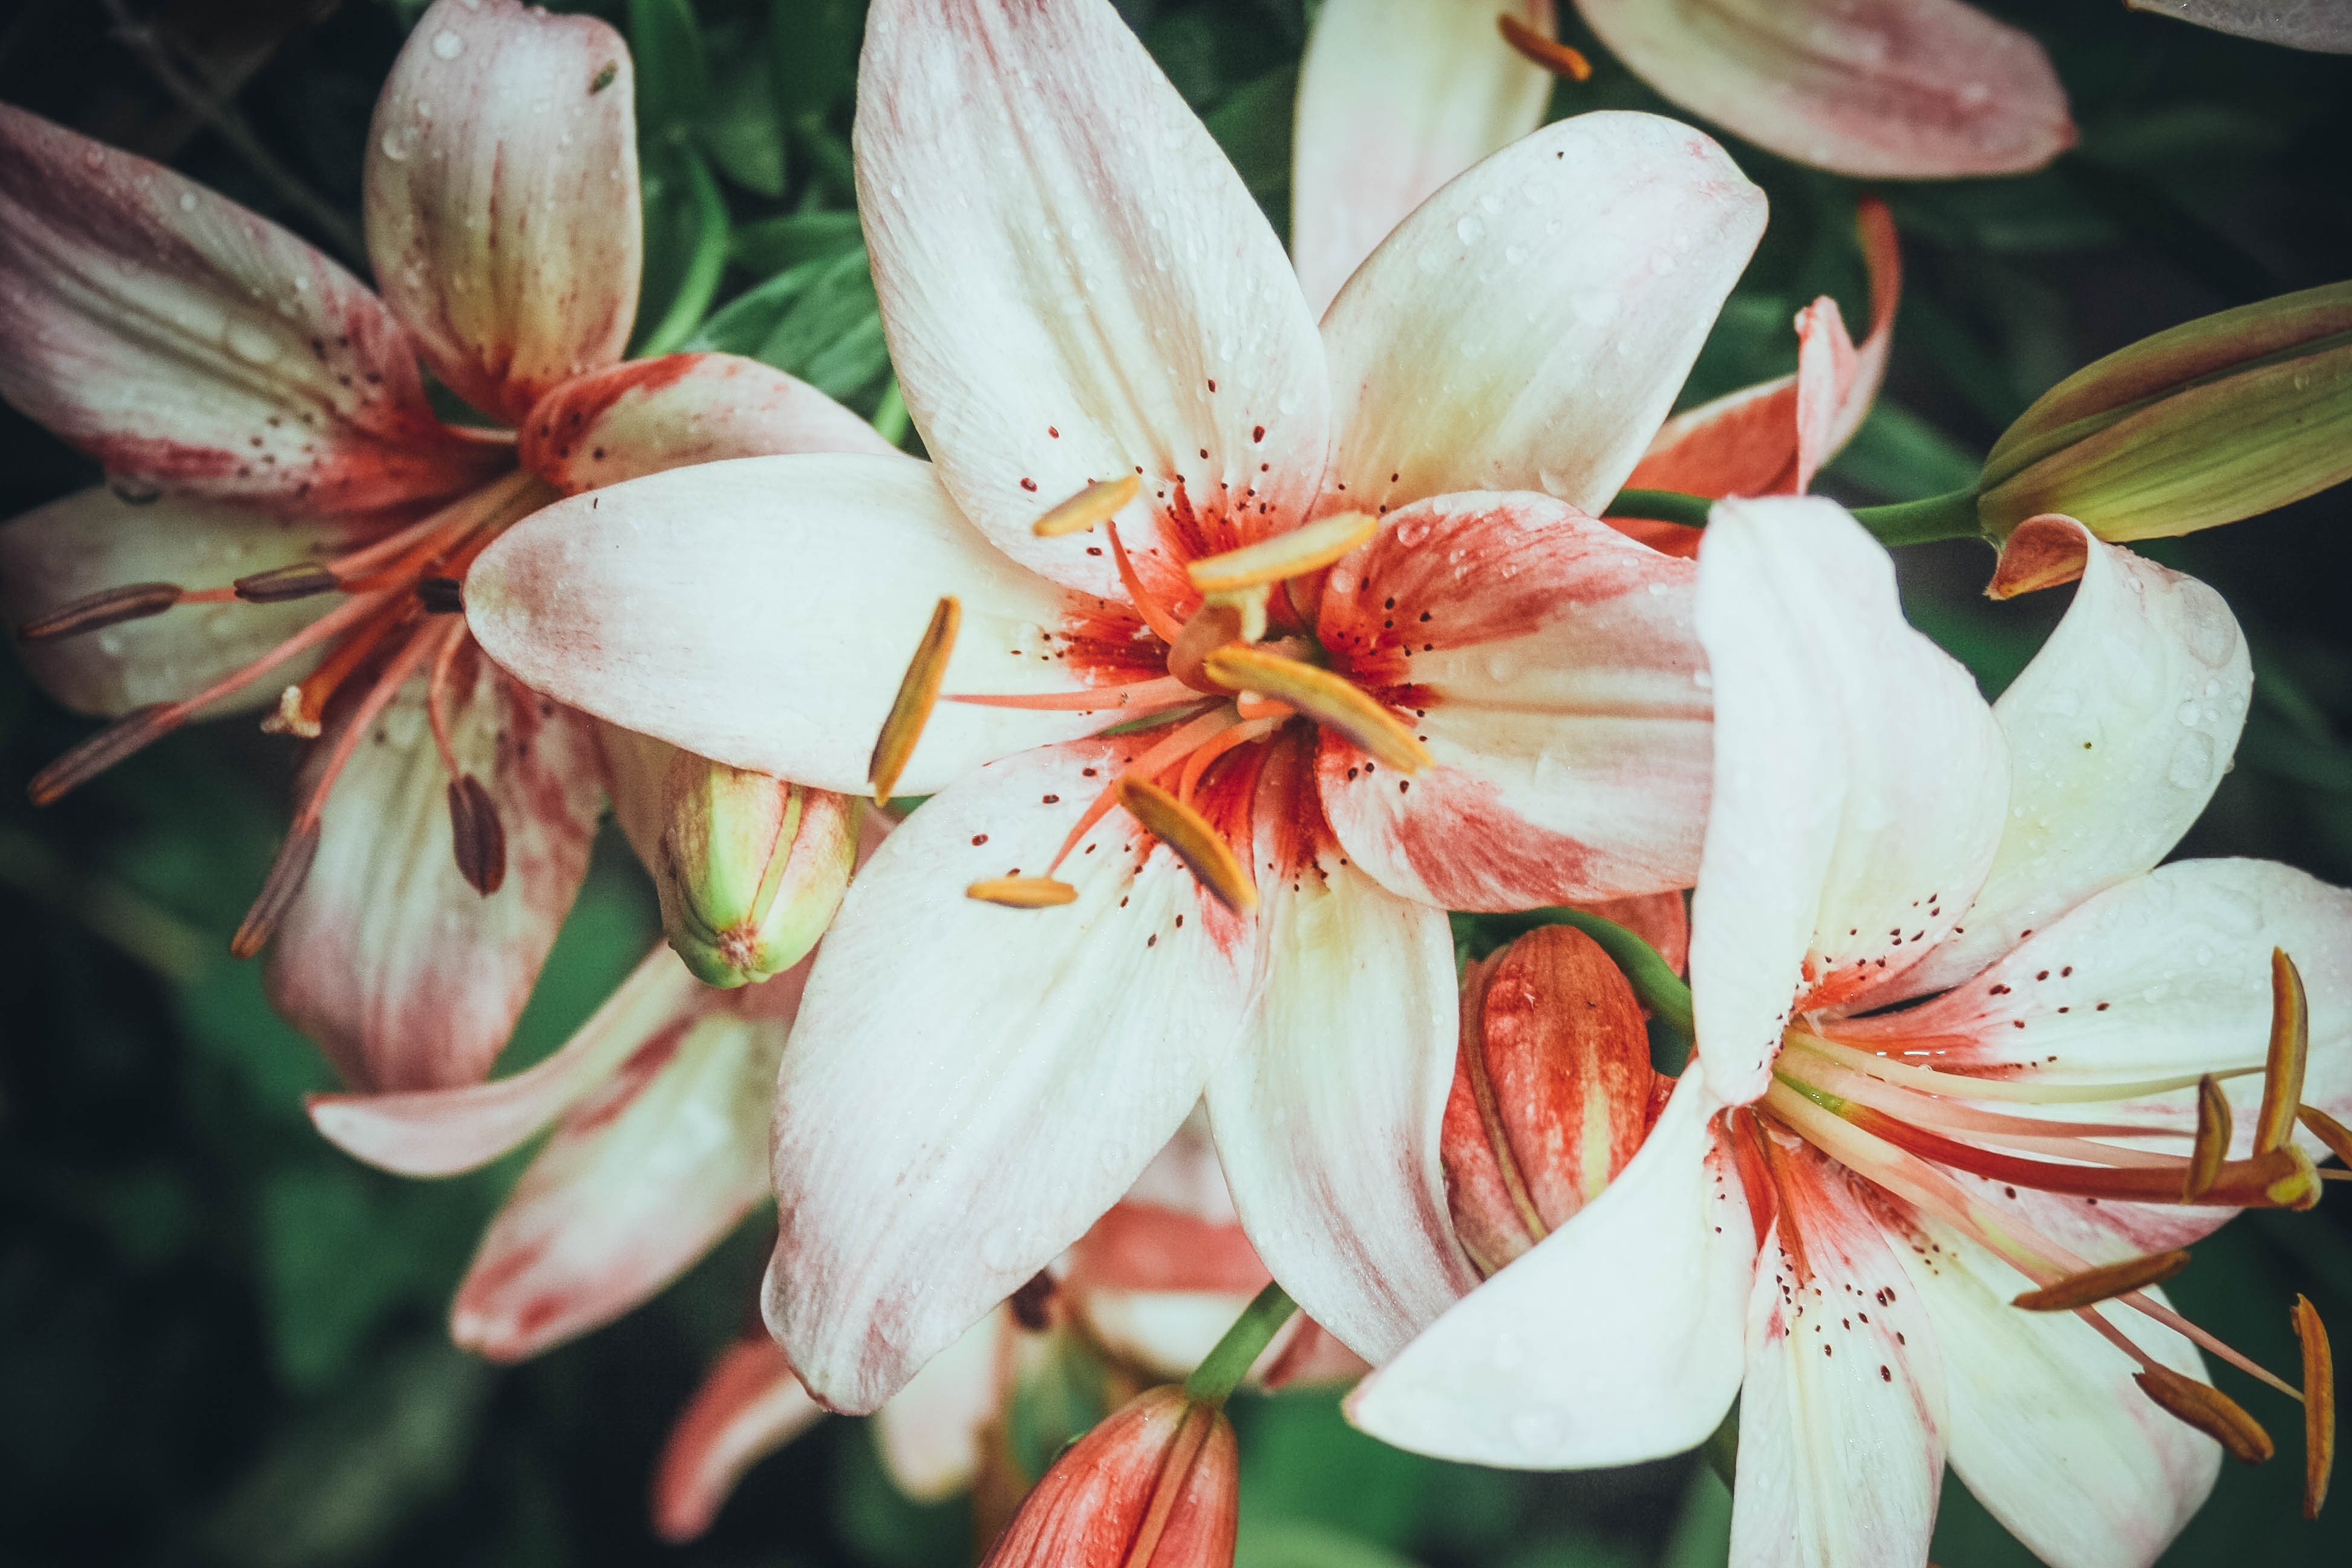
nature, blossom, drop, plant, flower, petal, bloom, summer, macro, botany, garden, flora, flowers, flower bed, lovely, shrub, rosa, beautiful, lily, stamens, macro photography, summer flowers, garden flowers, krupnyj plan, garden flower, beautiful flower, flowering plant, land plant